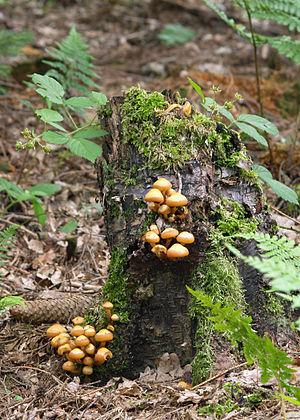
Kuehneromyces mutabilis, autrefois Pholiota mutabilis, la Pholiote changeante ou plus rarement, la souchette ou l'agaric à soupe, est une espèce de champignons basidiomycètes, excellents comestibles, du genre Kuehneromyces de la famille des Strophariaceae.
Le genre Kuehneromyces comprend quatre espèces de champignons basydiomycètes de la famille des Strophariaceae. Les espèces du genre sont grégaires et ses individus connés, cespiteux et fasciculés. L'espèce la plus connue est une espèce européenne, Kuehneromyces mutabilis, la pholiote changeante, excellent comestible, mais dont la morphologie proche de celle de Galerina marginata, champignon mortel qui contient les mêmes amatoxines mortelles que l'Amanite phalloïde, doit inciter les récolteurs à être très prudents.
Chez les champignons basidiomycètes et ascomycètes, le chapeau, appelé aussi piléus, est la partie du sporophore qui renferme les organes de fructification. Il est composé de trois tissus : la cuticule, qui est une membrane de surface, l'hyménophore qui constitue la chair du champignon et l'hyménium qui produit les spores. Ce dernier peut être lisse, formé de plis, de lames, de tubes ou d'aiguillons.
Les Strophariaceae sont une famille de champignons basidiomycètes de l'ordre des Agaricales.